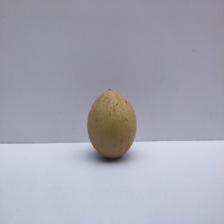
Size: Medium